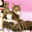
Label: cat